Columbia University sundial

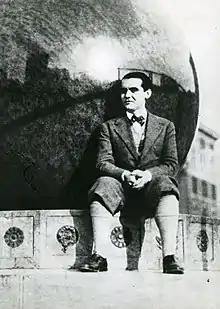
Spanish playwright Federico García Lorca posing before the sundial as a student in 1929

The Class of 1885 Memorial Sundial is a landmark at Columbia University, located at the center of the College Walk at the other end of Butler Plaza from Butler Library. Designed by astronomy professor Harold Jacoby in conjunction with McKim, Mead & White, it was completed in 1914. The granite sphere that once sat on top of it, at some point considered the largest stone sphere in the world, was removed in 1946 after it began to crack; efforts have been made toward its recovery since it was rediscovered in Michigan in 2001. The sundial's bare platform now serves as a popular meeting area for students, as well as a center for campus politics.